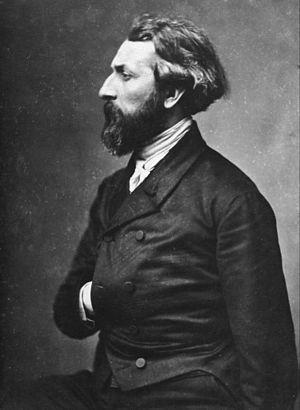
Photographie de Jules Hetzel par Félix Nadar